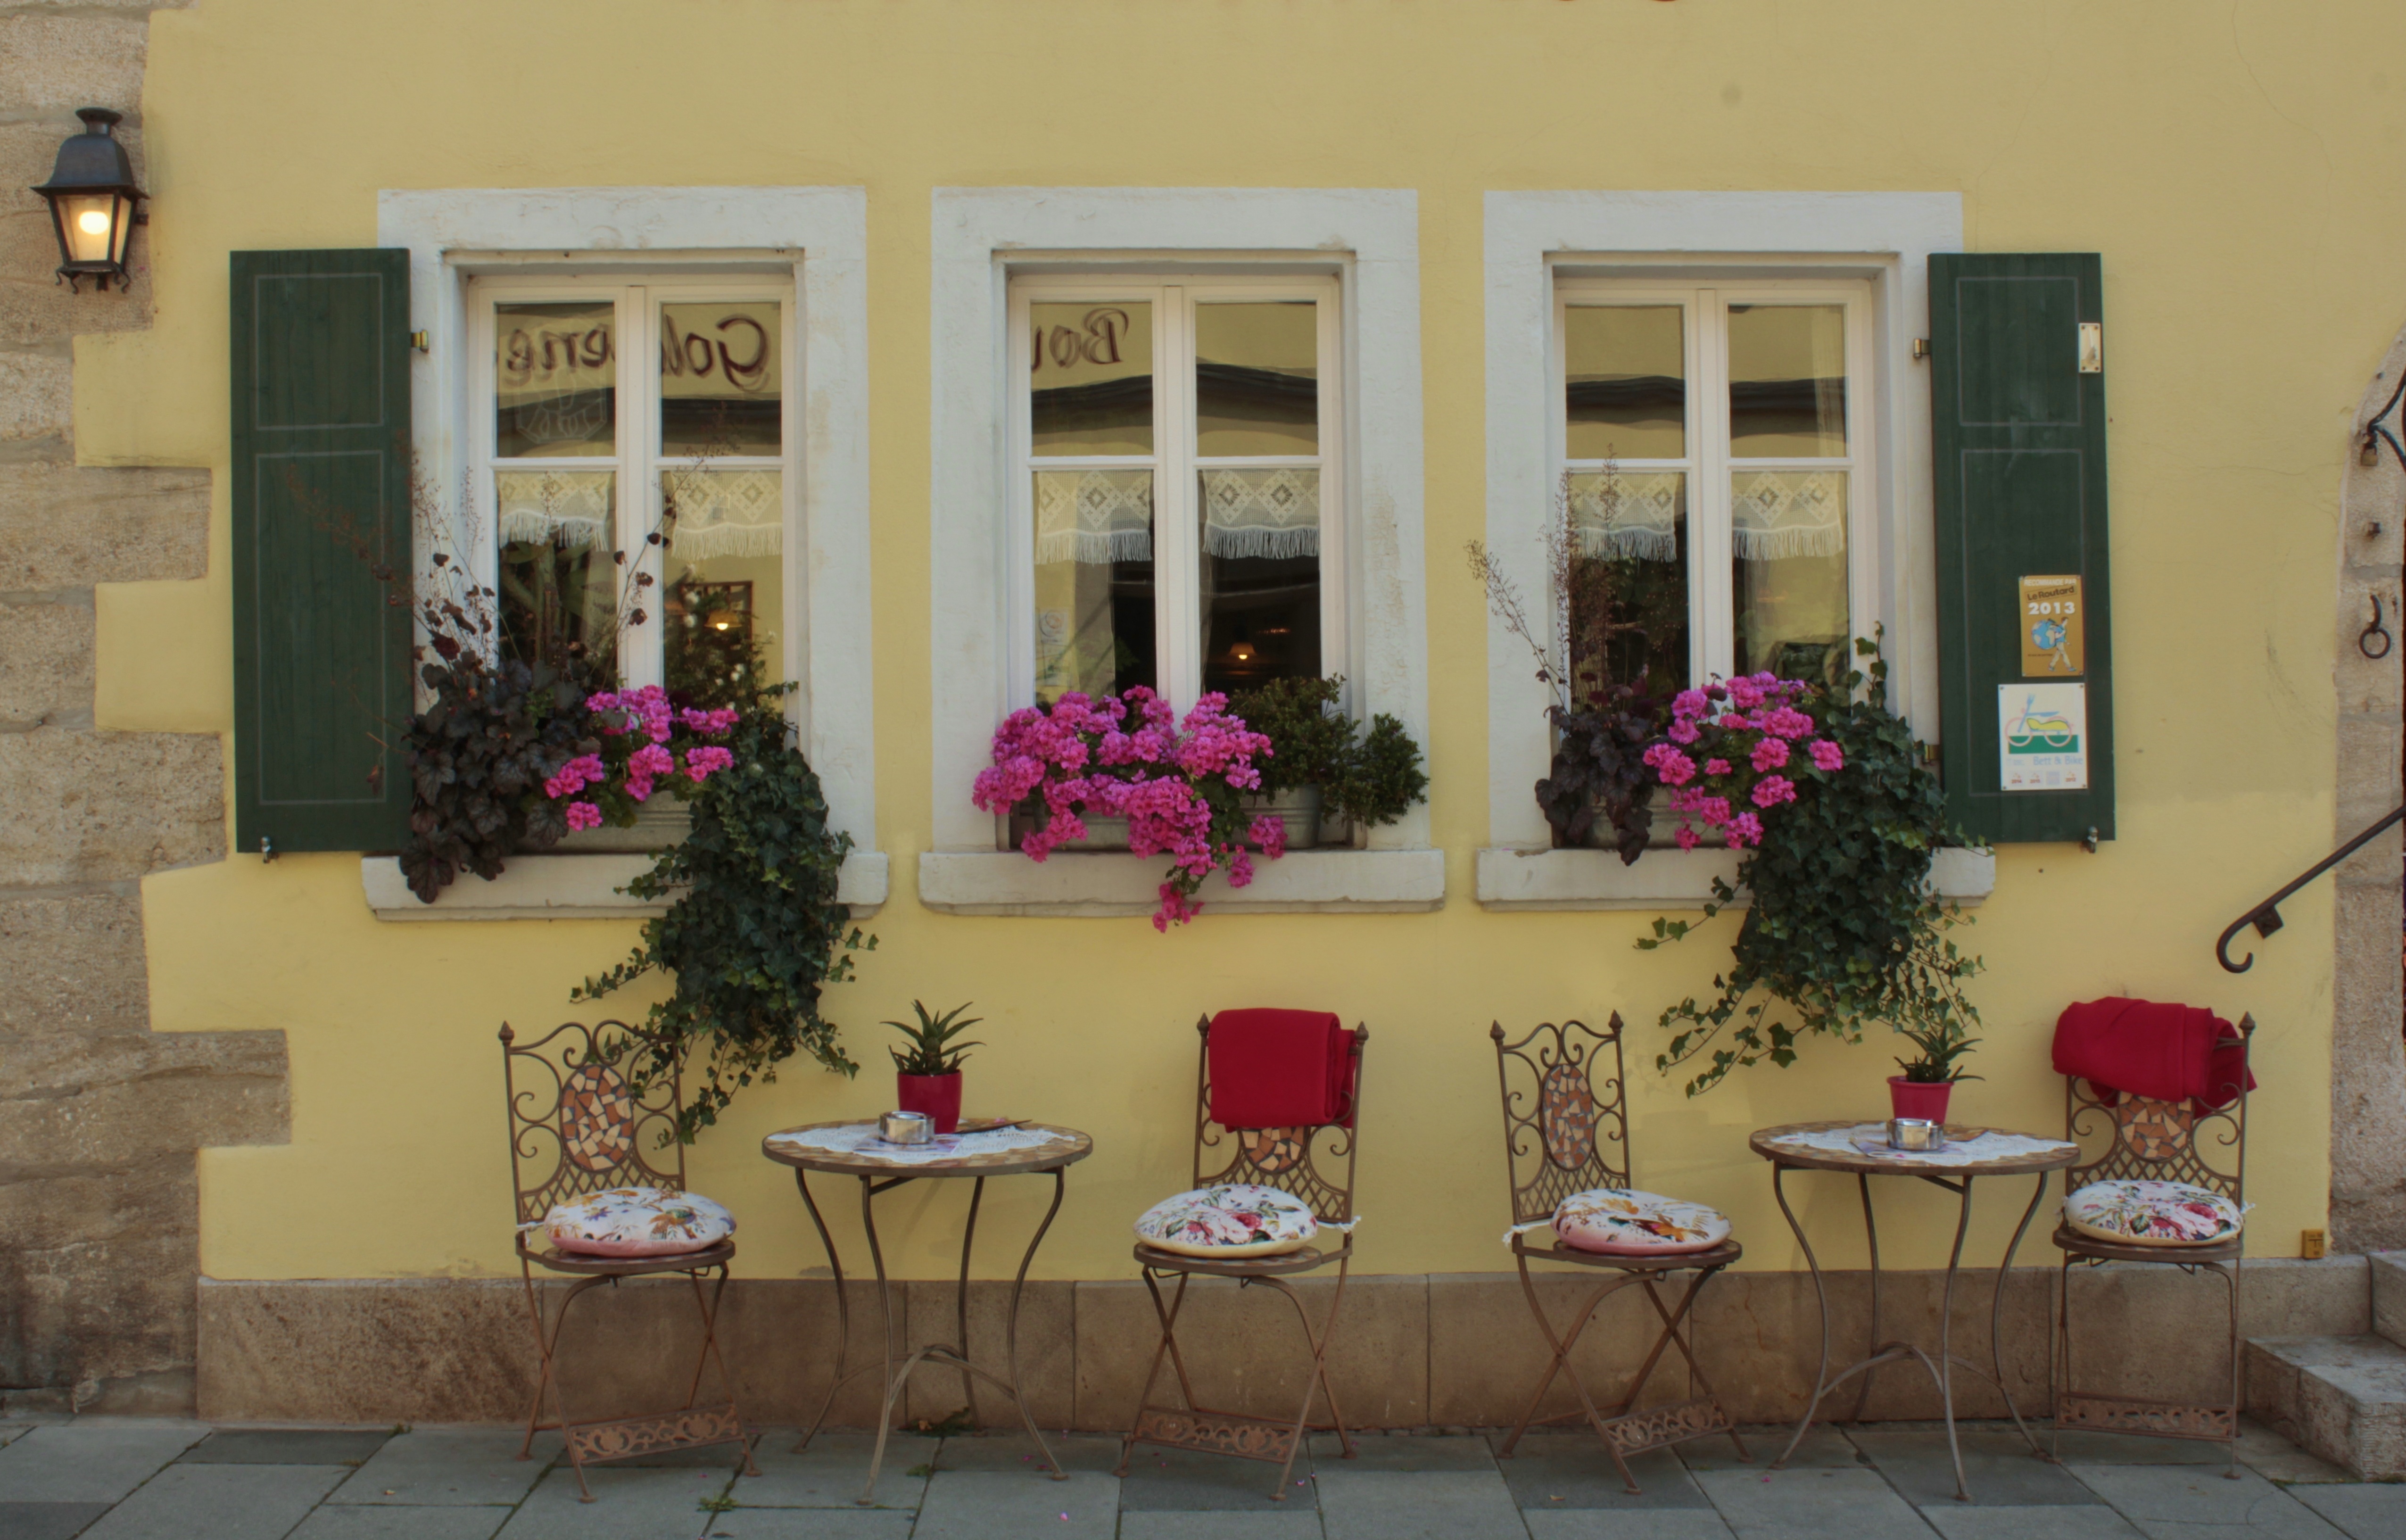
flower, window, home, facade, property, living room, interior design, lobby, floristry, coziness, triple